Mike Parobeck

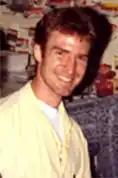
Parobeck in the 1990s

Michael J. Parobeck (July 7, 1965 – July 2, 1996) was an American comics artist best known for his work on the "Batman Adventures" comic book. His artwork featured a fluid animation-inspired drawing style coupled with clear, clean layouts well-suited to the book.